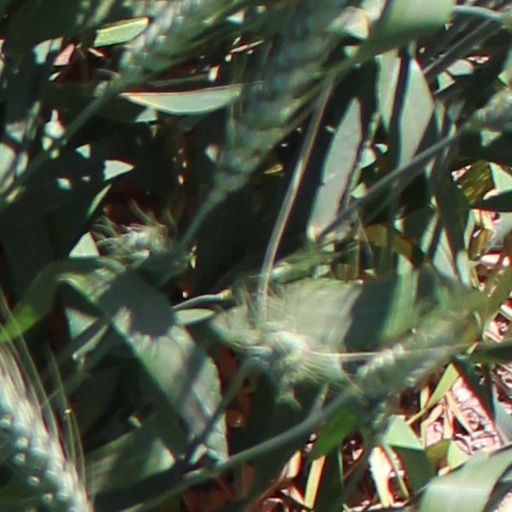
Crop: wheat